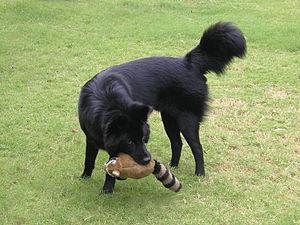
Le kintamani également appelé Anjing Kintamani, Anjing Bali, Kintamani Bali ou encore chien de Bali, est un chien originaire de la région de Kintamani et plus précisémment du village de Sukawana à Bali.